Santragachhi

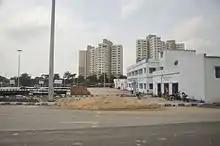
Kolkata Central Bus Terminus and Unitech Gateway Apartments on Kona Expressway, Santragachhi

Santragachi is crossed by Kona Expressway (NH 12), which connects to Kolkata via Vidyasagar Setu and towards rest of the NH 16 and to the NH 19. Santragachi has a big bus terminus having buses like Barasat-Newtown-Santragachi, Barasat-Ultadanga-Santragachi, KB15 (Santragachi-Anandapur), EB1A (to Belgharia), VS12 (to New Town) etc. Many buses also pass through Santragachhi like - K11 (Domjur - Rabindra Sadan), 26 (Mini) (Unsani - Esplanade), C11 (Domjur - B.B.D. Bagh/Belgachia), E6 (Amta - Esplanade), E7 (Bagnan - Esplanade) etc.